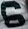
Number: 6